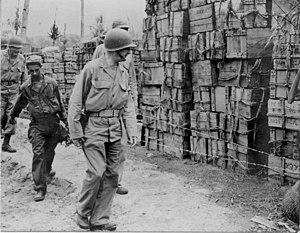
A Saipan (durant la guerre du Pacifique), le lieutenant-général Robert G. Richardson, Jr., commandant général de la CPA (Central Pacific Area) passe devant d'énormes réserves de denrées alimentaires capturées à l'ennemi et maintenant utilisées pour nourrir les internés civils de l'île de Saipan. Laudansky [photographe?]. 01/10/1944.
Saipan, parfois francisé en Saïpan est la plus grande des îles du Commonwealth des îles Mariannes du Nord rattachées aux États-Unis depuis 1944, une chaîne de 15 îles faisant partie de l’archipel des îles Mariannes dans l'océan Pacifique occidental.